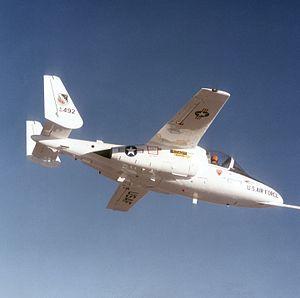
Le Fairchild T-46 Eaglet était un avion à réaction léger d'entraînement militaire des années 1980. Le programme fut annulé en 1986 après seulement trois appareils construits.